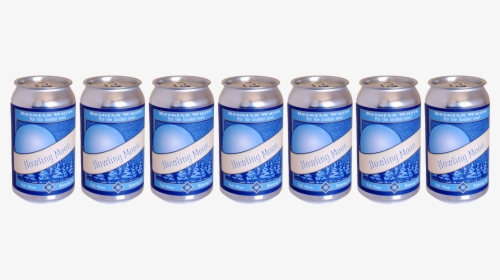
Label: metal